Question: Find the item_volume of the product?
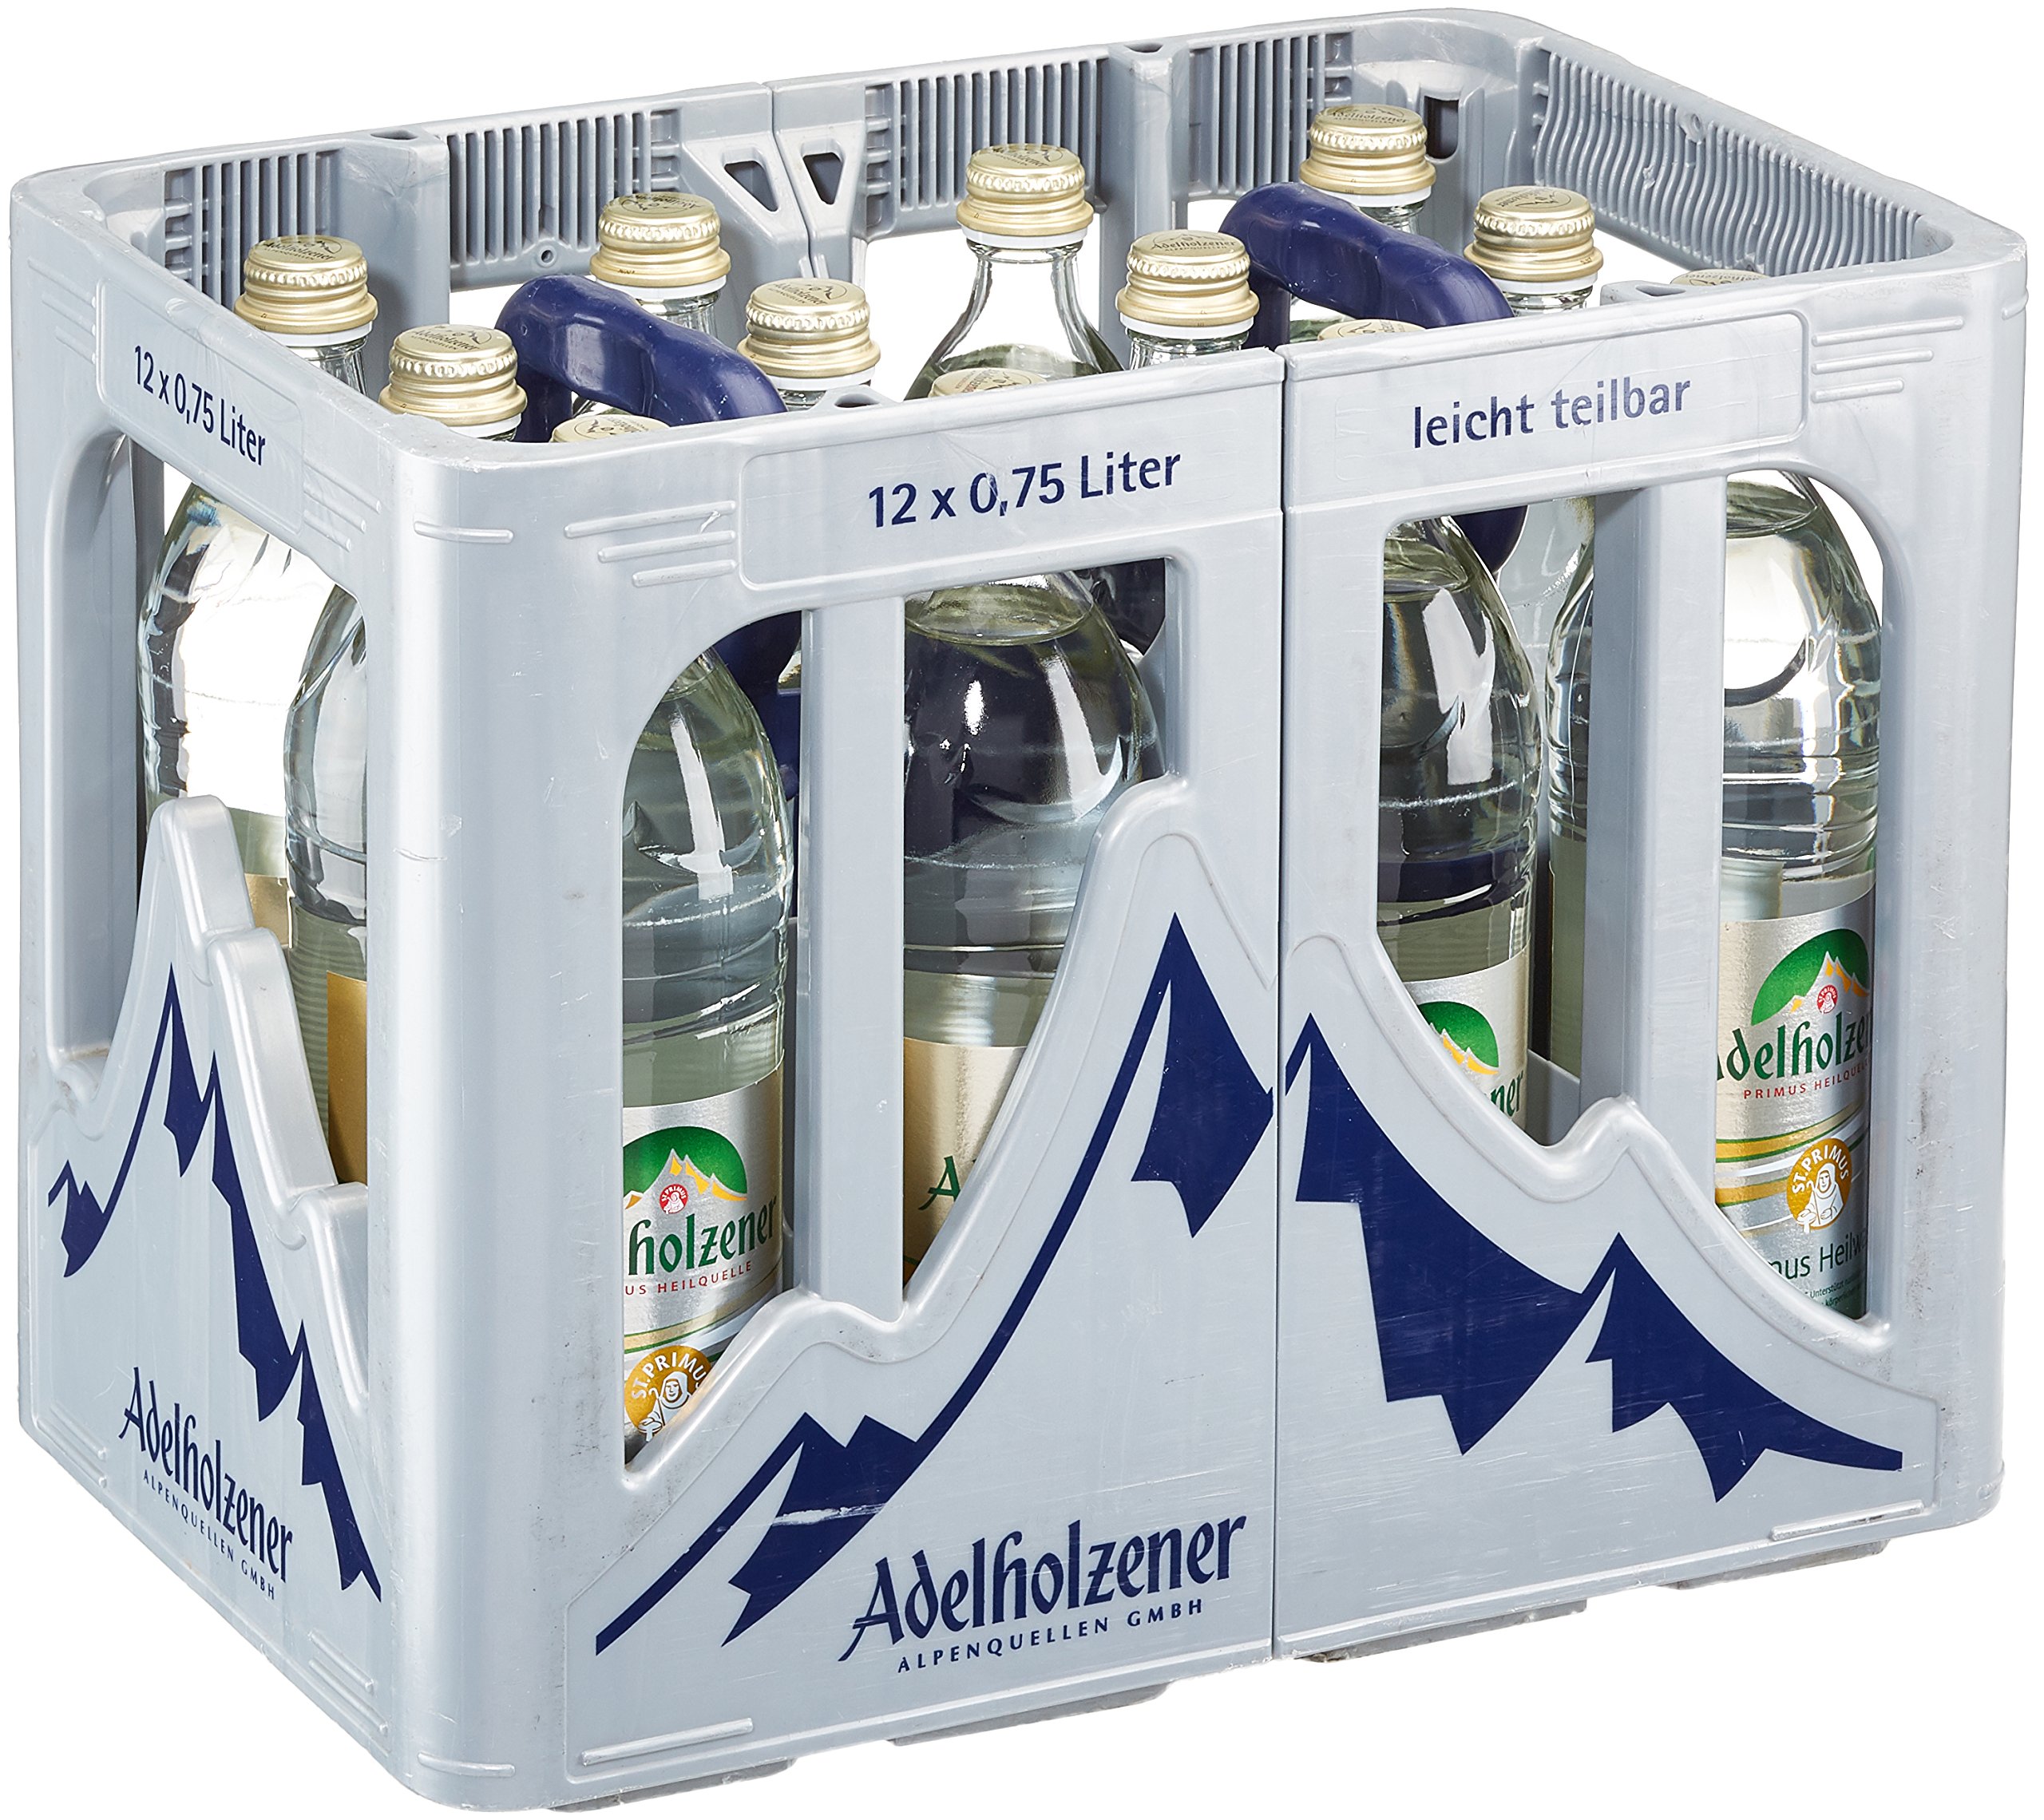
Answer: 0.75 litre